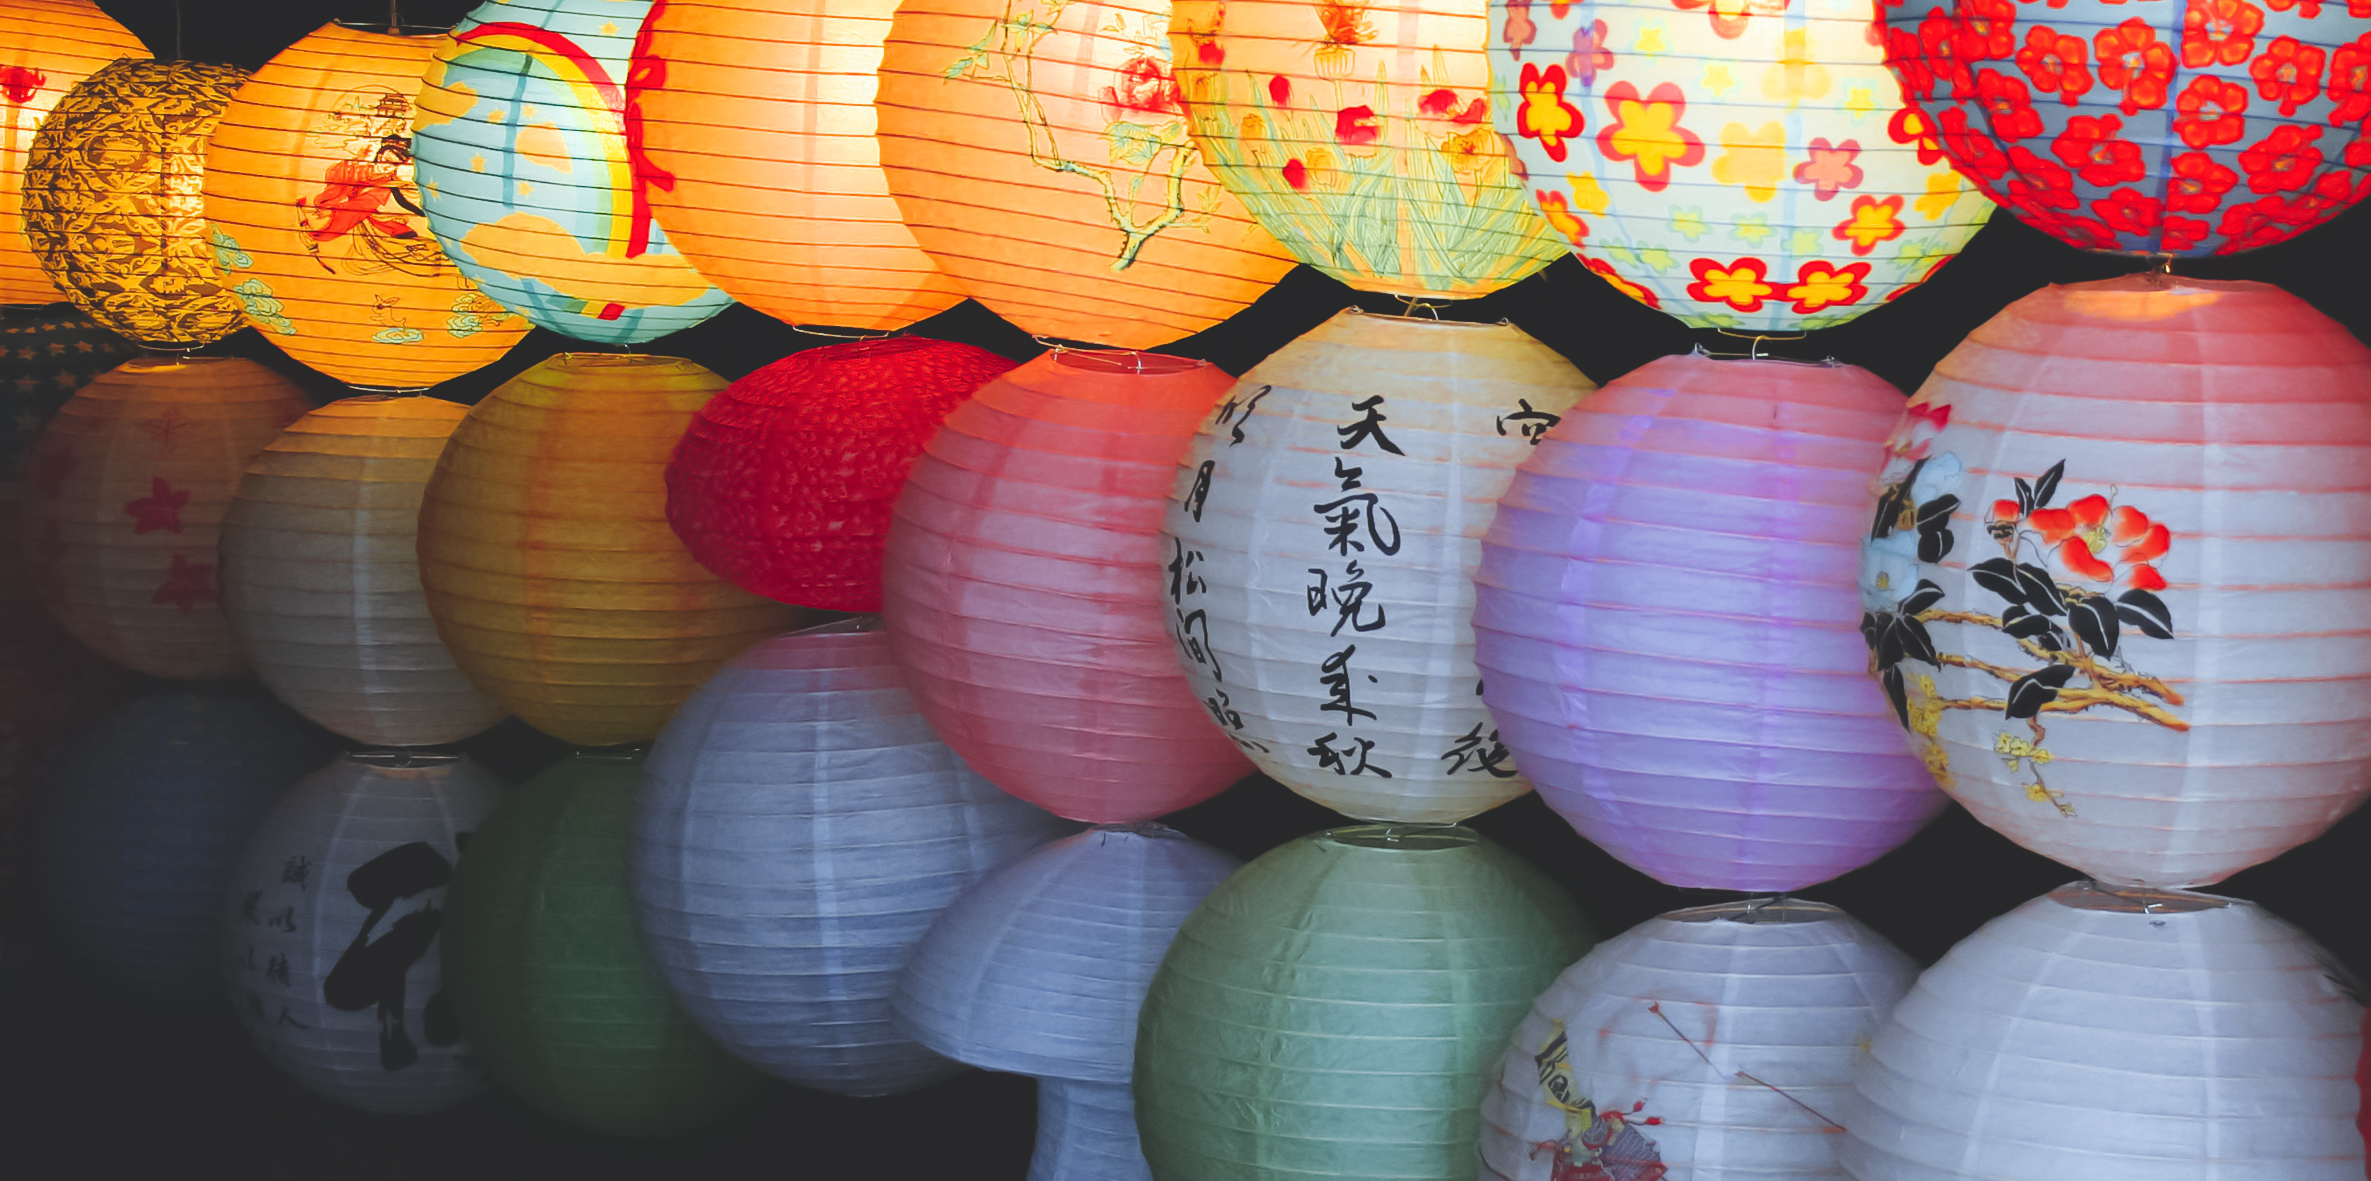
light, textile, wood, handwriting, gas, Tints and shades, lantern, human settlement, local food, event, calabaza, gourd, still life, natural foods, cucurbita, pattern, ball, still life photography, sphere, art, thread, magenta, fashion accessory